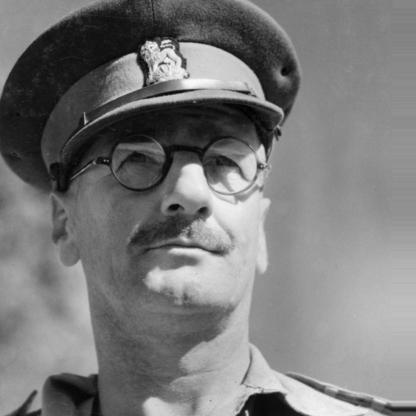
Age: 41